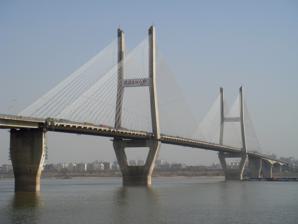
Building: Second Wuhan Yangtze River Bridge
Country: China
Year built: 1995
Bridge in Hubei, China Second Wuhan Yangtze River Bridge 武汉长江二桥 Coordinates 30°36′19″N 114°19′13″E / 30.605152°N 114.320165°E / 30.605152; 114.320165 Carries 6 traffic lanes Crosses Yangtze River Locale Wuhan , Hubei , China Characteristics Design Cable-stayed Total length 1,876 metres (6,155 ft) Width 26 metres (85 ft) Longest span 400 metres (1,300 ft) History Construction start 1991 Construction end 1995 ( 1995 ) Statistics Daily traffic 50,000 vpd Location The Second Wuhan Yangtze River Bridge ( Chinese : 武汉长江二桥 , Wuhan Changjiang Er Qiao ) is a bridge across the Yangtze River in Wuhan , Hubei province, China. It is located northeast (downstream) of the historic central area of the city's Hankou District and is the northern crossing for the Inner Ring Road . It is a cable-stayed bridge built of pre-stressed concrete, and has a central span of 400 metres (1,300 ft). It is 4.678 kilometres (2.907 mi) in length (including the 1,876-metre (6,155 ft) main span) and is 26 metres (85 ft) wide. Its main bridgeheads are 90 metres (300 ft) high each, pulling 392 thick slanting cables together in the shape of double fans, so that the central span of the bridge is well-balanced on the piers and the bridge's stability and vibration resistance are ensured. History The bridge was completed in 1995 with four lanes of traffic capable of handling 50,000 vehicles per day. The bridge featured a median reserved for a branch line of the then planned Wuhan Metro Line 1 . By the 2000s, due to growth in population of Wuhan, actual traffic demand using the bridge averaged 100,000 vehicles per day, peaking at 190,000 daily vehicles. The metro line reservation was removed in 2003 when the bridge was renovated and expanded to six lanes. With the opening of the Erqi Yangtze River Bridge downstream in 2011 typical traffic using the Second Wuhan Yangtze River Bridge was 120,000 vehicles per day. Photo gallery See also List of largest cable-stayed bridges Yangtze River bridges and tunnels Wikimedia Commons has media related to Second Wuhan Yangtze Bridge . References